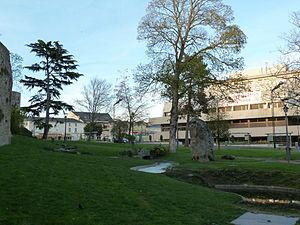
Vue sur l'hotel de ville
Cholet est une commune française, chef-lieu d'arrondissement, située dans le département de Maine-et-Loire en région Pays de la Loire.